Orel Mangala

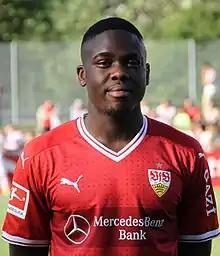
Mangala playing for VfB Stuttgart in 2017

Orel Johnson Mangala (born 18 March 1998) is a Belgian professional footballer who plays as a defensive midfielder for club Lyon, and the Belgium national team.